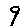
Label: 9